Battle of Mughar Ridge

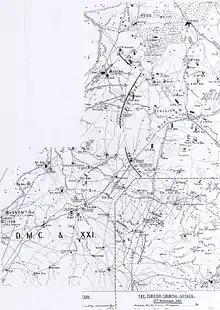
Detail of Falls Map 9 shows the British Empire attacks from 12 to 14 November in particular the 13 November's attack by the infantry

In southern Palestine the wet season was approaching with another thunderstorm and heavy rain on the night of 11 November. The dark cotton soil over which the Egyptian Expeditionary Force was now advancing would not need much more rain to turn it into impassable mud. But 12 November had been fine and the roads had dried out. The rolling maritime plain was dotted with villages on low hill tops surrounded by groves and orchards. These were in turn surrounded by hedges of prickly pear or cactus, making them strong natural places of defence. In the distance to the right the spurs and valleys of the Judean Hills were visible even to the invading British Empire troops near the Mediterranean coast. On 13 November the weather was clear and fine with at first no sign of the Ottoman Army.